Jean du Tillet, sieur de La Bussière

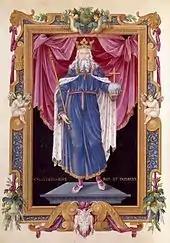
Charlemagne, from an illustrated copy of du Tillet's "Recueil des rois"

Although Francis II ordered du Tillet to bring organization to the royal archives, he seems to have been too busy using them to have advanced far in that task. He died just six weeks before his brother the bishop.